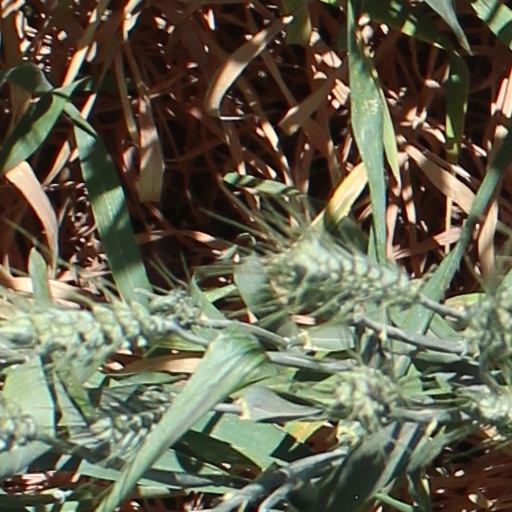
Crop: wheat